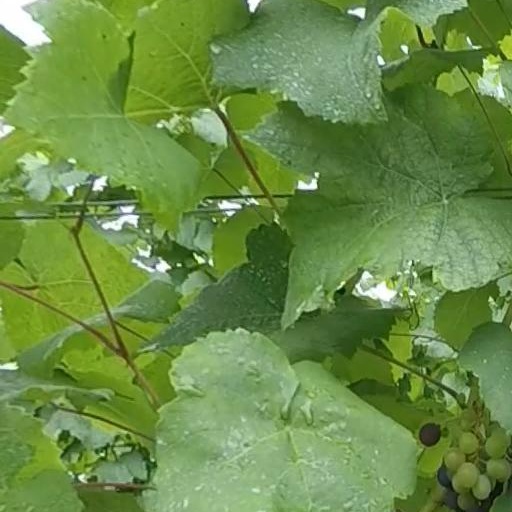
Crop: grape